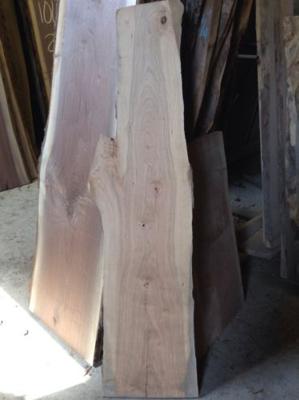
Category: table